Frankfurt Charterhouse

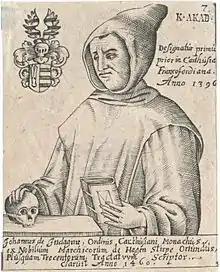
Johannes de Indagine, prior 1461–1464.

In 1432 the monastery was destroyed by the Hussites. Eleven monks are documented in 1506. The charterhouse possessed three vineyards, employed a wine manager ("Weinmeister") and ran an extensive wine trade. It also had a brandy distillery and a beer brewery. The monastery owned the villages of Madlitz, Döbberin, Niederjesar, Arensdorf, Unter Lindow, Jacobsdorf, Briesen and Brieskow as well as the ("Great Heath"). In 1534 the monastery was the subject of a visitation. In 1538 it still owned one vineyard and the villages of Brieskow and Lindow as well as the Brieskower See, abundant in fish.